Copenhagen Psalter

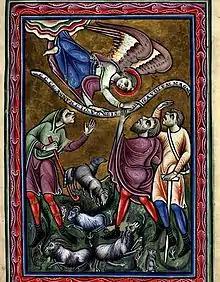
The Annunciation to the Shepherds

The Copenhagen Psalter begins with a calendar and a set of full-page miniatures illustrating the life of Christ. The manuscript also contains 166 illuminated initials. This book has a calendar that shows various English feasts.